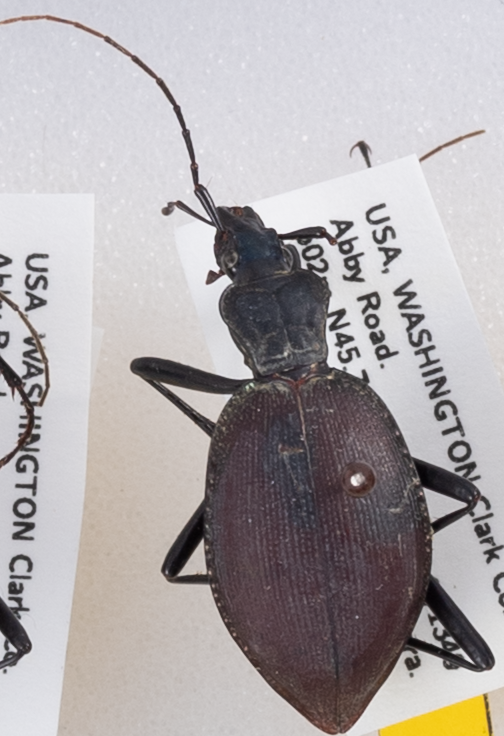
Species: Scaphinotus angusticollis
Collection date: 2019-05-28
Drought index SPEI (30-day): -1.28
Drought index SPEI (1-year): -2.09
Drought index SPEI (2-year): -2.09